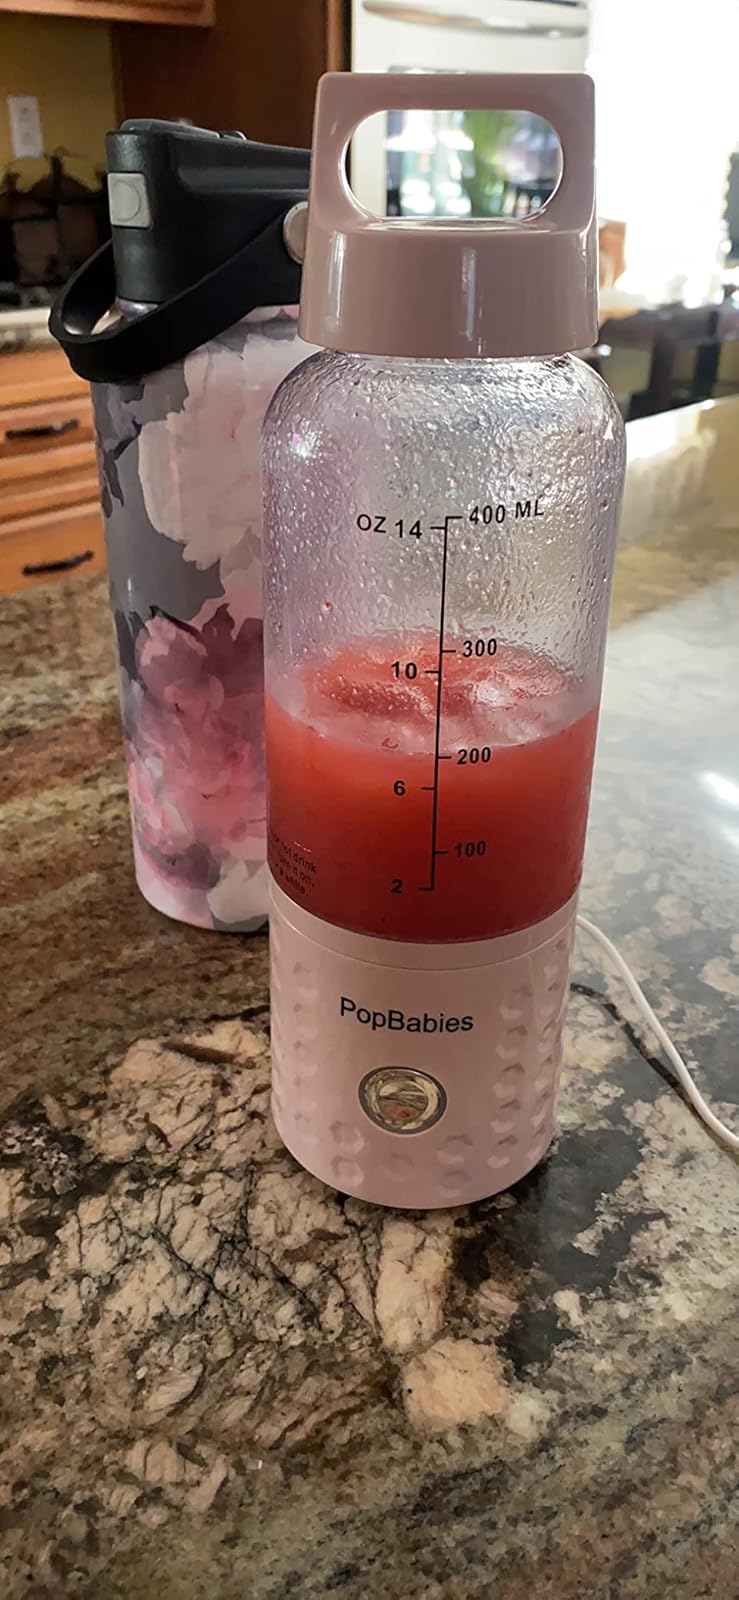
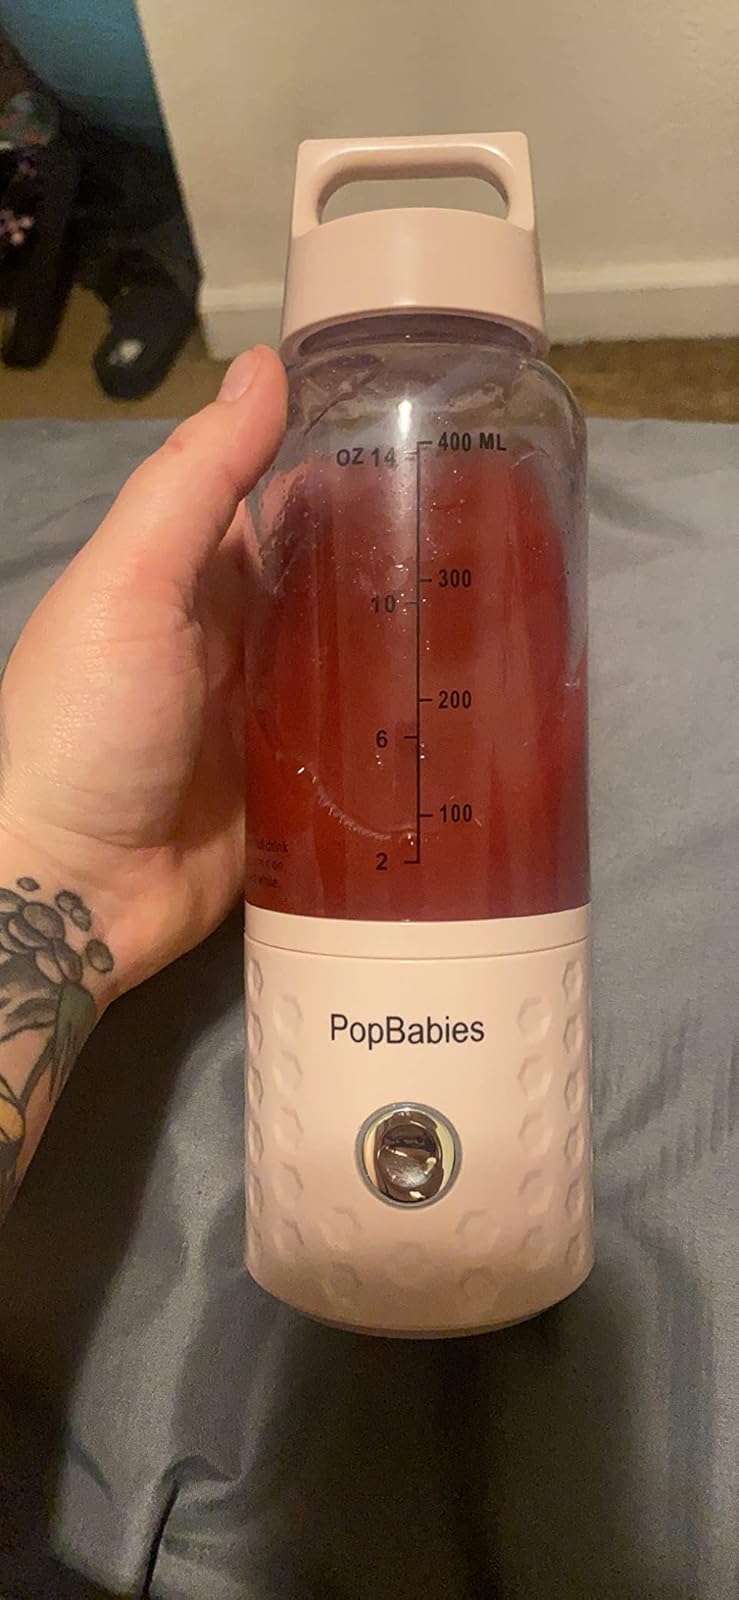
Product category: items_blender
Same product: yes